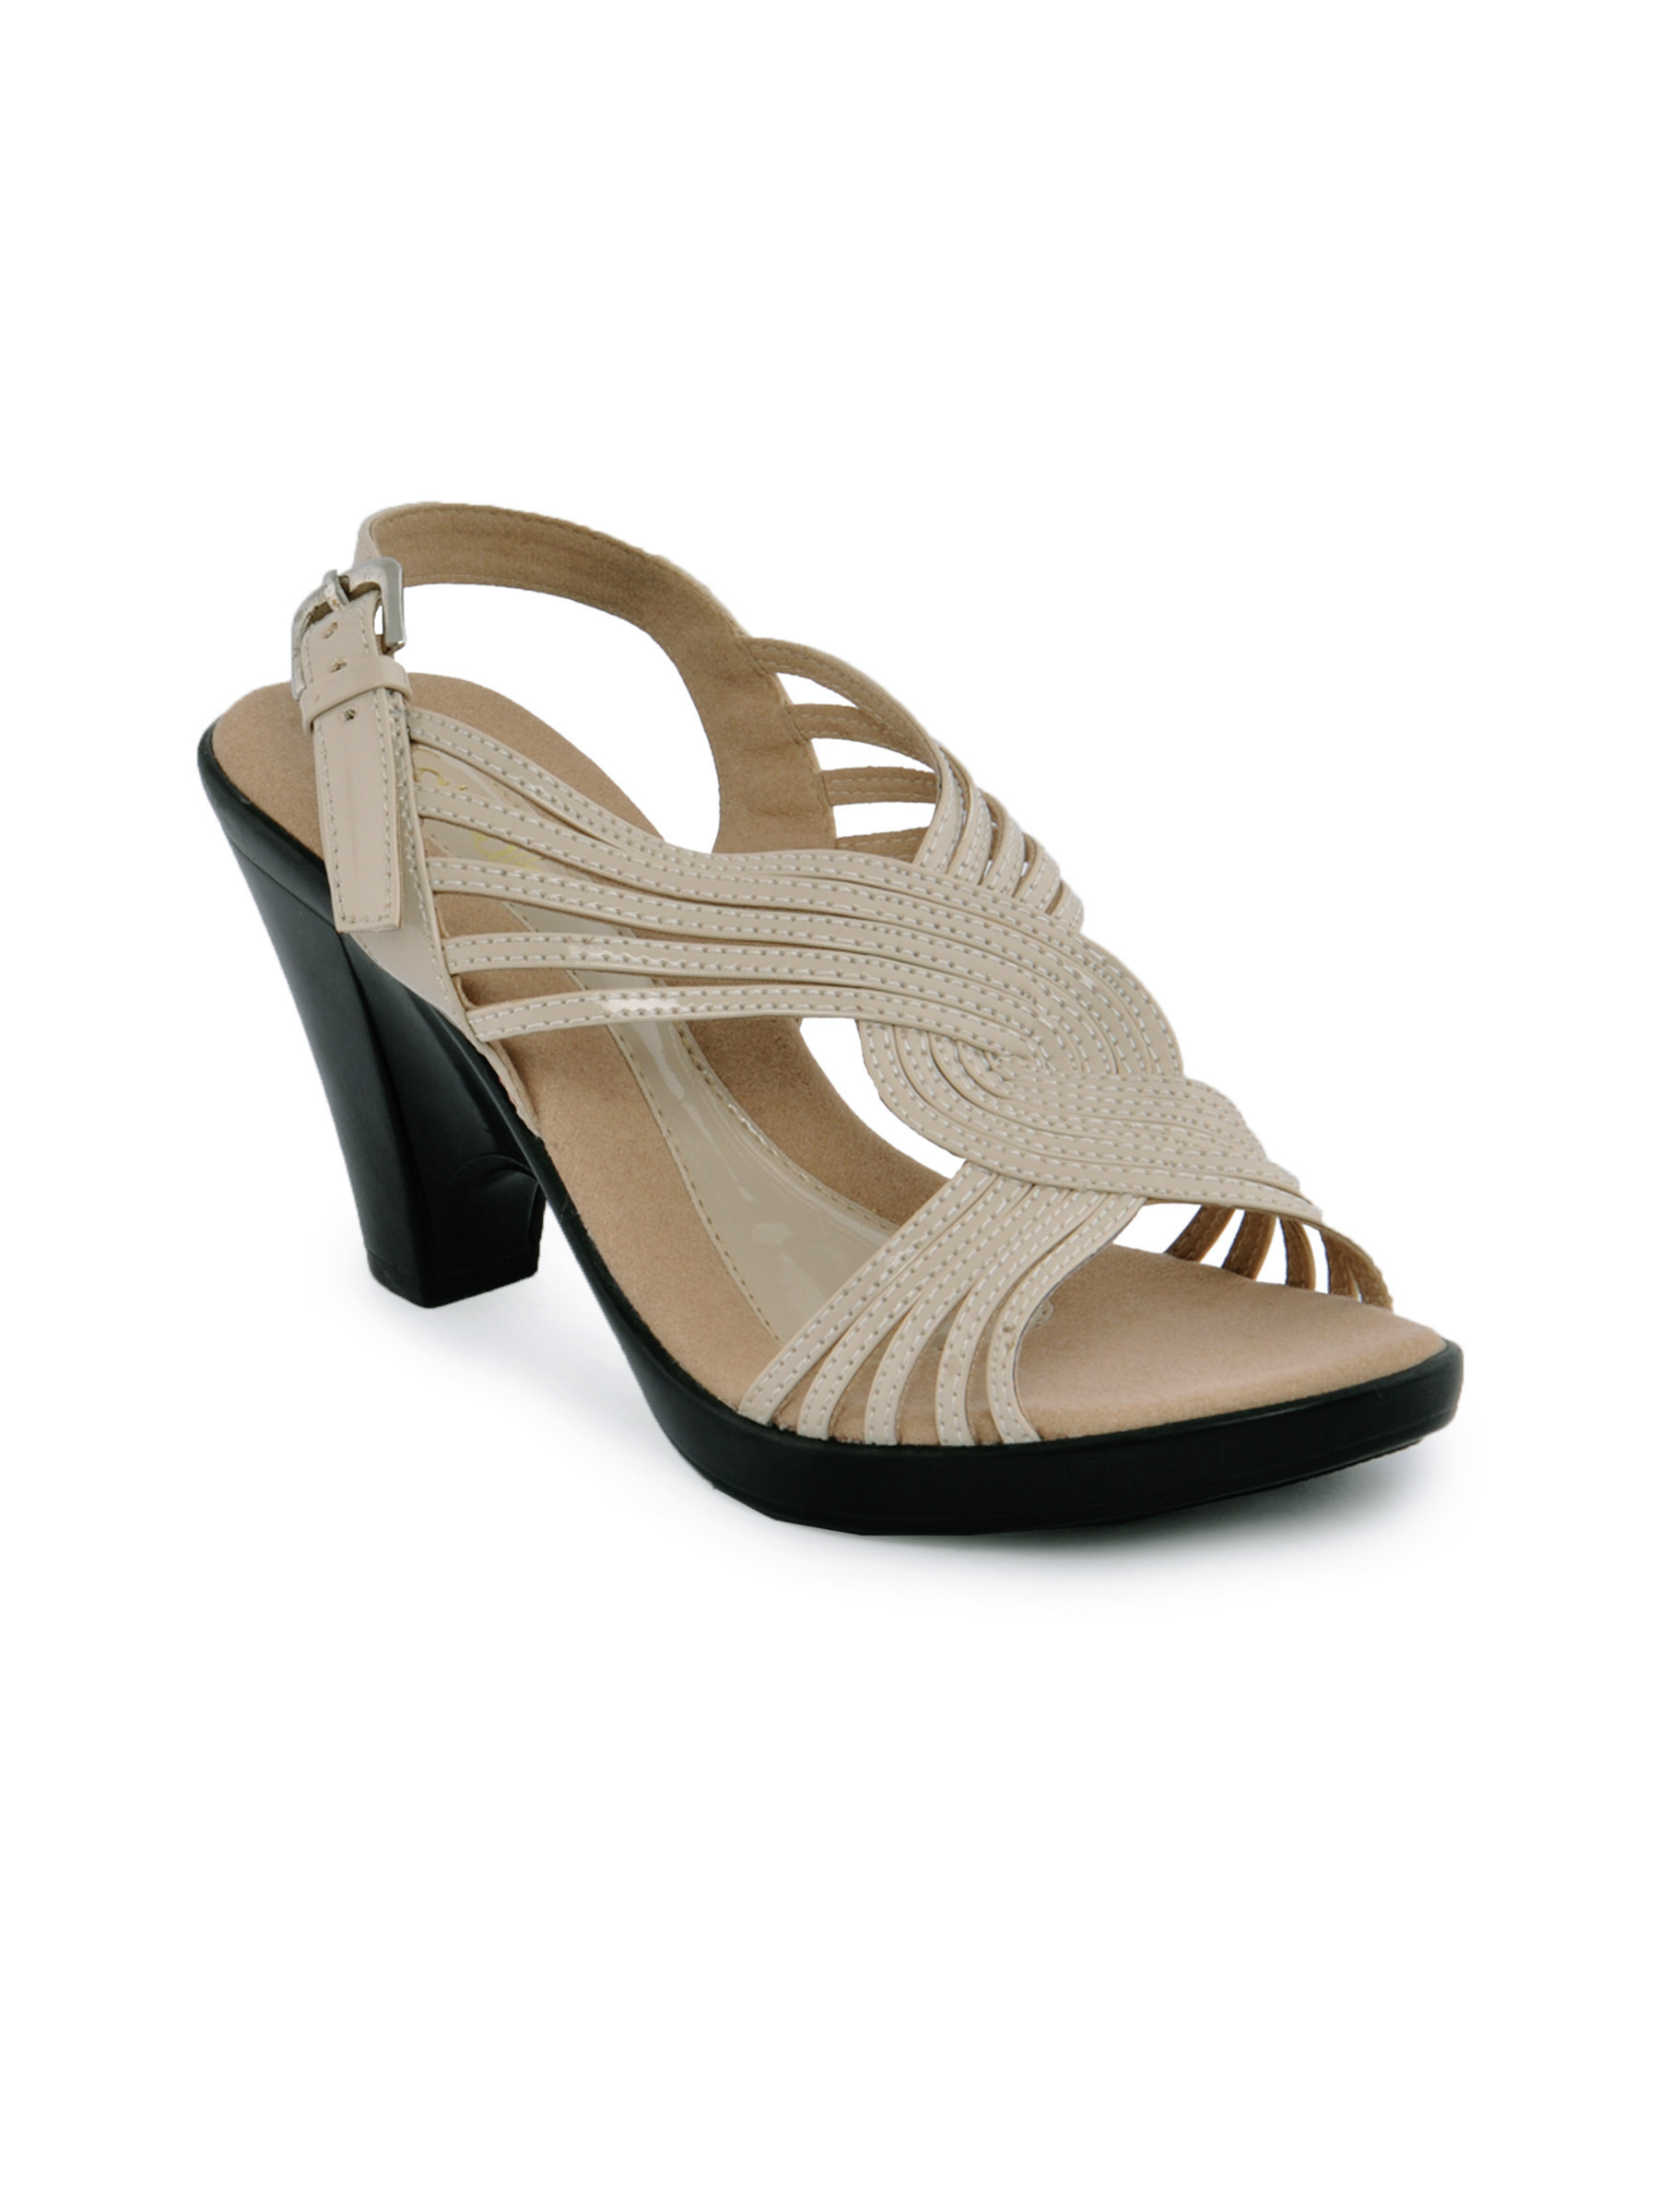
Catwalk Women Casual Beige Heels
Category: Footwear / Shoes / Heels
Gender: Women
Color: Beige
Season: Winter 2015
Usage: Casual